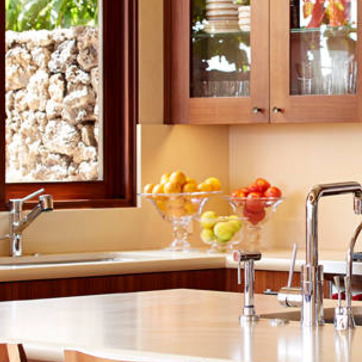
Material: food